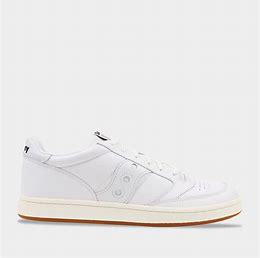
Brand: Saucony
Model: Jazz Court